Pre-modern human migration

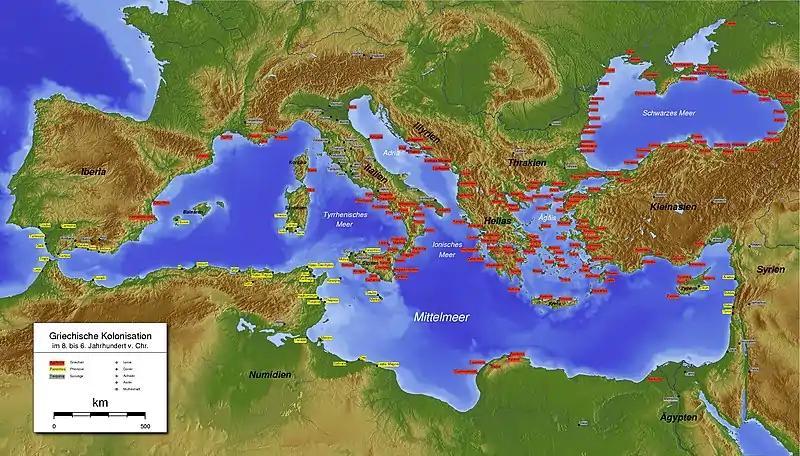
Map of Phoenician (in yellow) and Greek colonies (in red) around 8th to 6th century BC

The Bantu expansion is the major prehistoric migratory pattern that shaped the ethno-linguistic composition of Sub-Saharan Africa.